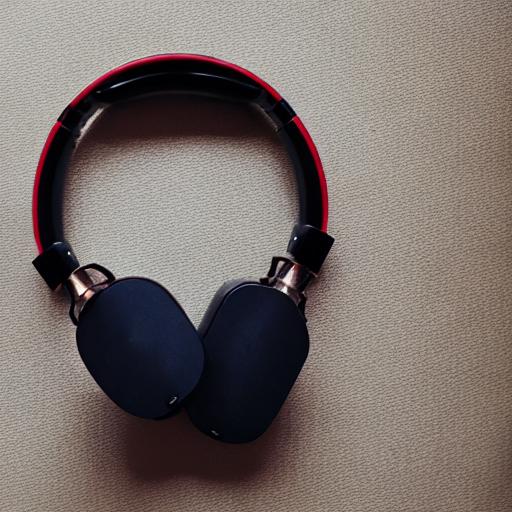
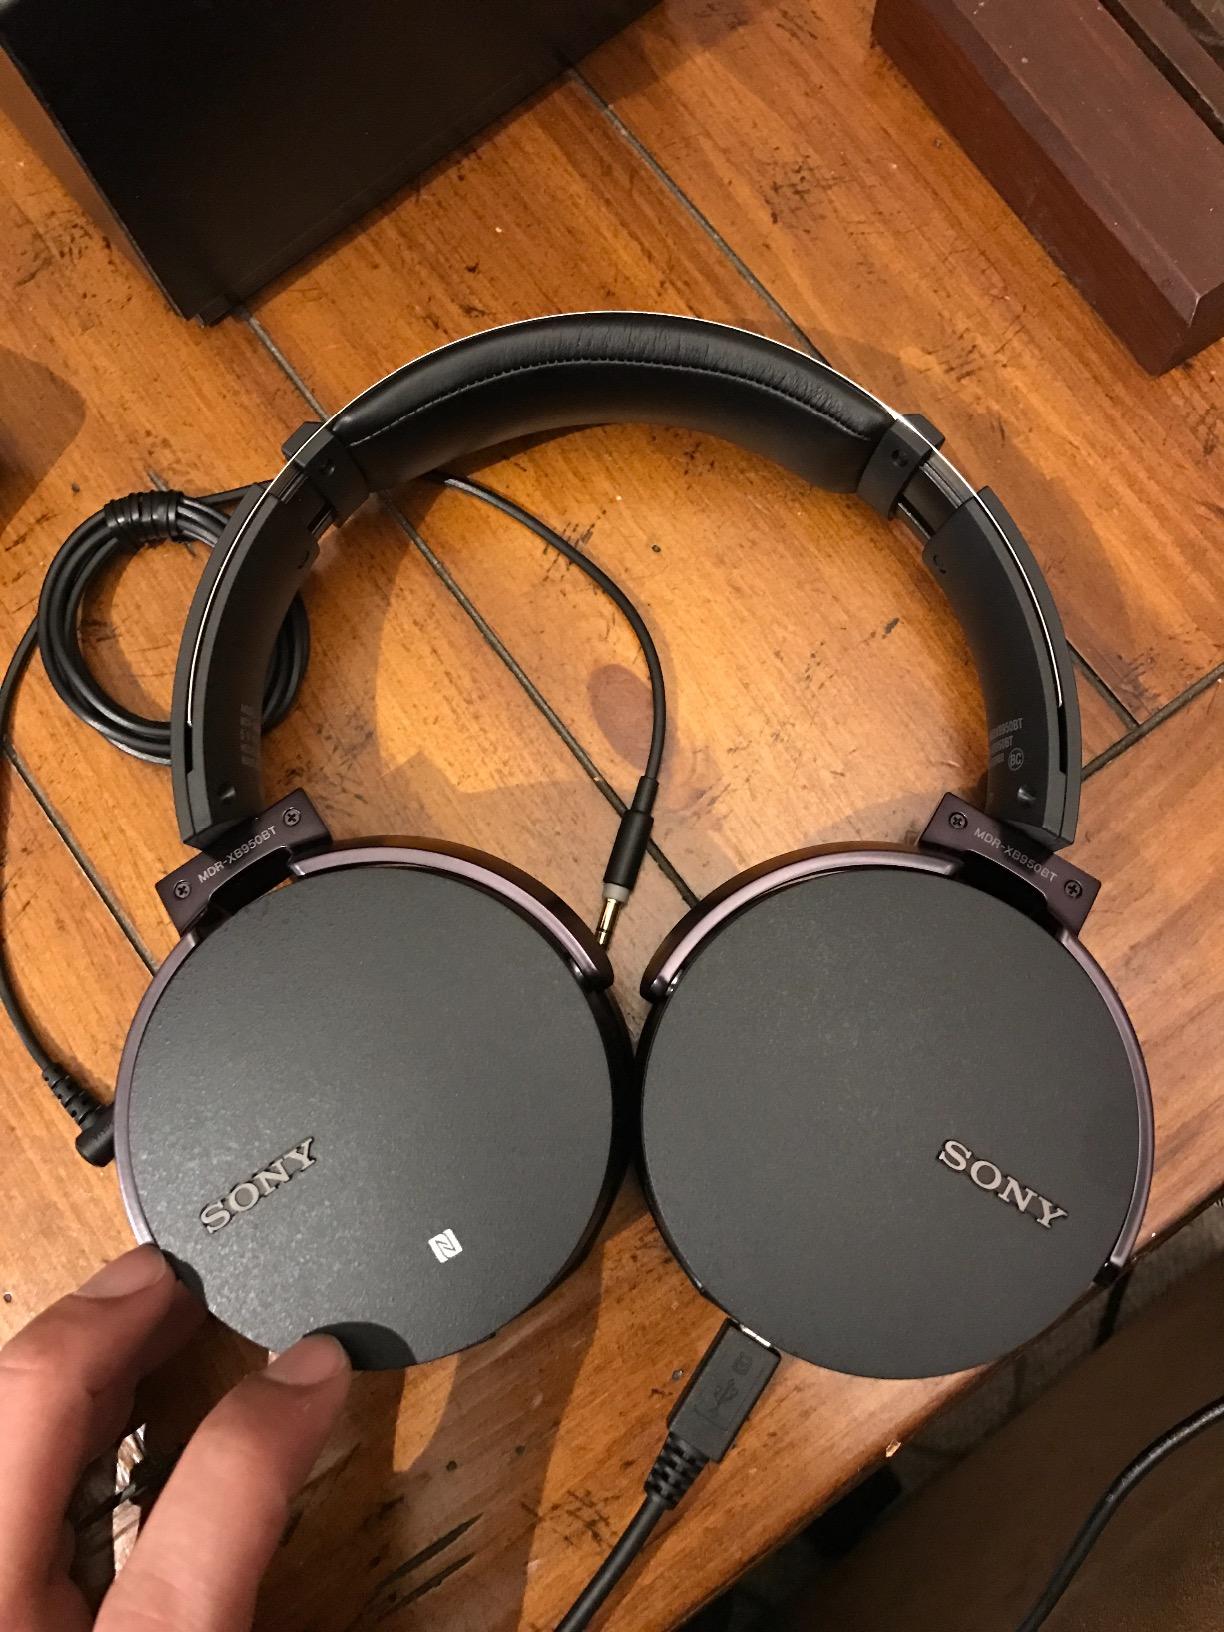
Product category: headphones
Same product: no